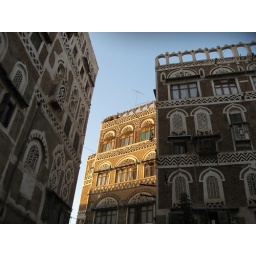
Sana'a: Mark caught this girl sitting on the top floor in the window singing in the evening light